RD-250

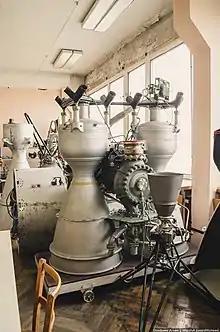

The RD-250 (GRAU index: 8D518) is the base version of a dual-nozzle family of liquid-fuel rocket engines, burning a hypergolic mixture of unsymmetrical dimethylhydrazine (UDMH) fuel with dinitrogen tetroxide oxidizer in a gas-generator open cycle. The RD-250 was developed by OKB-456 for Yangel's PA Yuzhmash ICBM, the R-36 (8K67). Its variations were also used on the Tsyklon-2 and Tsyklon-3 launch vehicles. It was supposed to be used on the Tsyklon-4, but since the cancellation of the project it should be considered as out of production.